Shanghai Stock Exchange

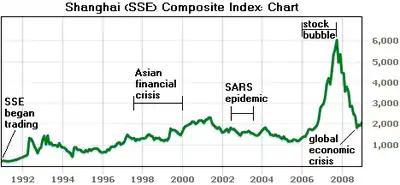
The Shanghai (SSE) Composite Index: 1991 to start of 2009.

The securities listed at the SSE include the three main categories of stocks, bonds, and funds. Bonds traded on SSE include treasury bonds (T-bond), corporate bonds, and convertible corporate bonds. SSE T-bond market is the most active of its kind in China. There are two types of stocks being issued in the Shanghai Stock Exchange: "A" shares and "B" shares. A shares are priced in the local renminbi yuan currency, while B shares are quoted in U.S. dollars. Initially, trading in A shares is restricted to domestic investors only while B shares are available to both domestic (since 2001) and foreign investors. However, after reforms were implemented in December 2002, foreign investors are now allowed (with limitations) to trade in A shares under the Qualified Foreign Institutional Investor (QFII) program which was officially launched in 2003. Currently, a total of 98 foreign institutional investors have been approved to buy and sell A shares under the QFII program. Quotas under the QFII program were US$30 billion and increased to US$80 billion as of April 2012. There has been a plan to eventually merge the two types of shares in the future.